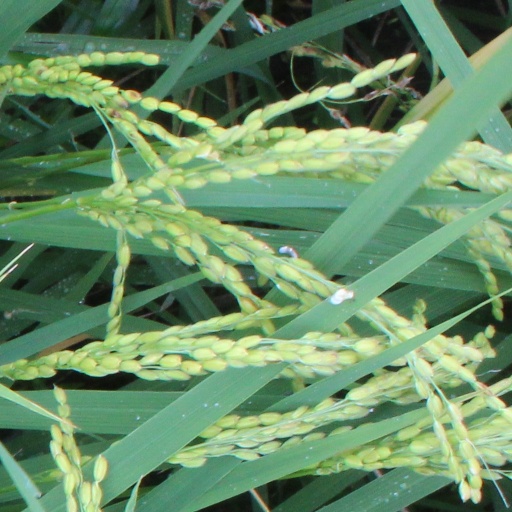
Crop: rice